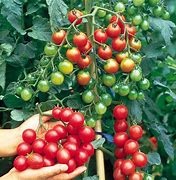
Label: tomato